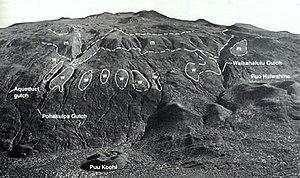
La réserve naturelle d'État Mauna Kea Ice Age est une réserve naturelle d'État qui inclut la carrière d'herminette du Mauna Kea, sur le versant sud du Mauna Kea, l'un des volcans d'Hawaï.
Le Mauna Kea est un volcan bouclier endormi des États-Unis situé sur l'île d'Hawaï, dans l'État du même nom. Âgé de près d'un million d'années, c'est le deuxième plus ancien des cinq volcans majeurs de l'île. Sa dernière éruption remonte à environ 4 500 ans et il représente une menace peu élevée pour les populations. Il est coiffé de nombreux cônes volcaniques, dont le Puʻu Wēkiu qui constitue son point culminant à 4 207 mètres d'altitude, ce qui en fait le sommet le plus élevé de l'archipel d'Hawaï. En considérant sa partie immergée, le Mauna Kea est même plus élevé que l'Everest. Cette altitude affecte son climat ; elle est notamment responsable de son enneigement plusieurs jours par an, ce qui lui vaut la forme moderne de son nom signifiant « montagne blanche » en hawaïen. Il présente même des traces d'anciennes glaciations. Les versants nord au vent et sud sous le vent connaissent une importante différence pluviométrique. Un autre cône au sommet abrite le lac Waiʻau, le plus haut de tout le bassin pacifique à 3 968 mètres d'altitude. La faune et la flore sont réparties en trois étages concentriques distincts, dont le plus élevé est de type alpin.